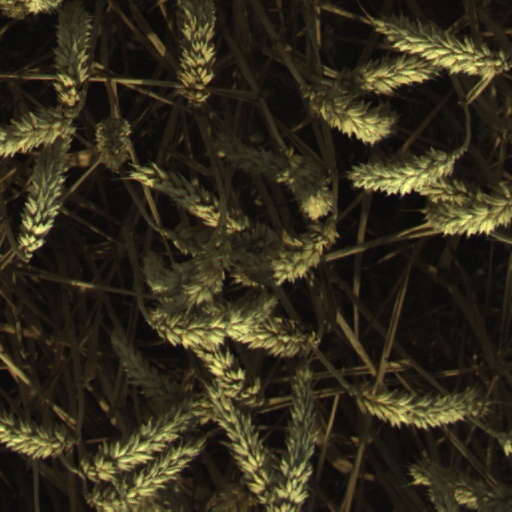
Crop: wheat